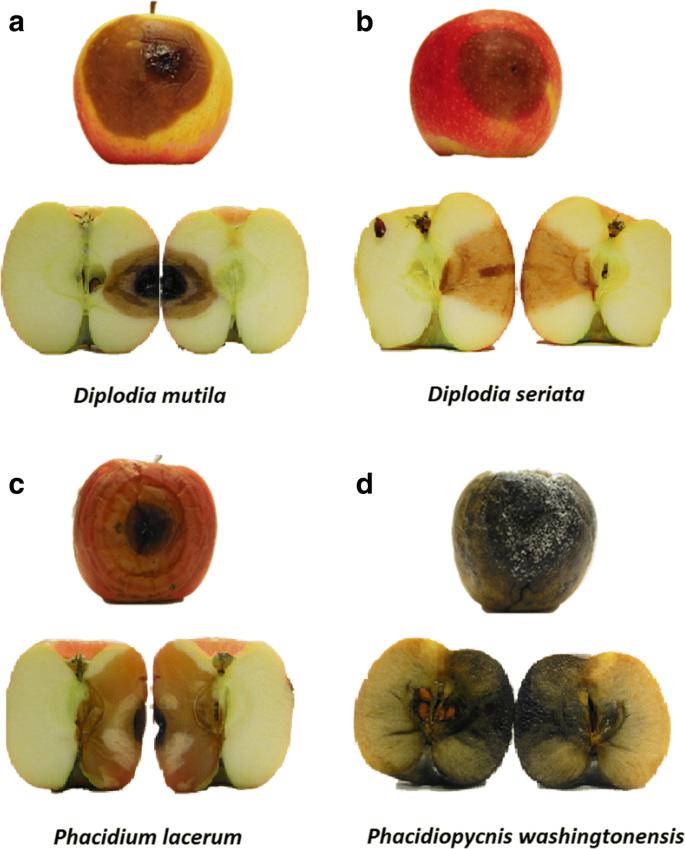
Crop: apple
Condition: black_rot